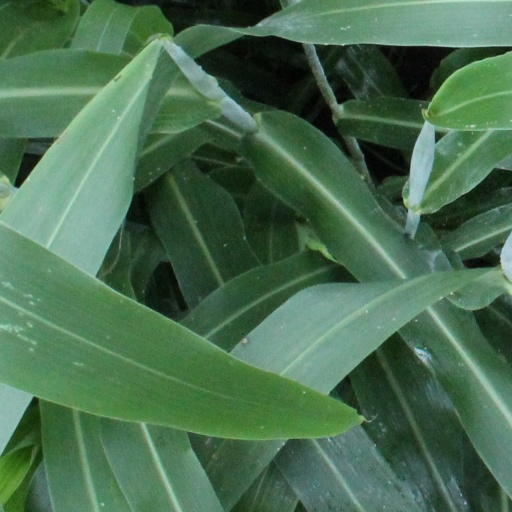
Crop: sorghum